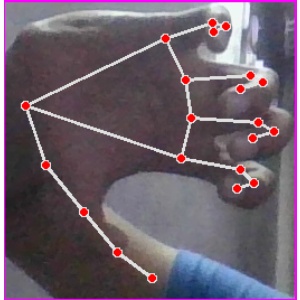
अक्षर: त